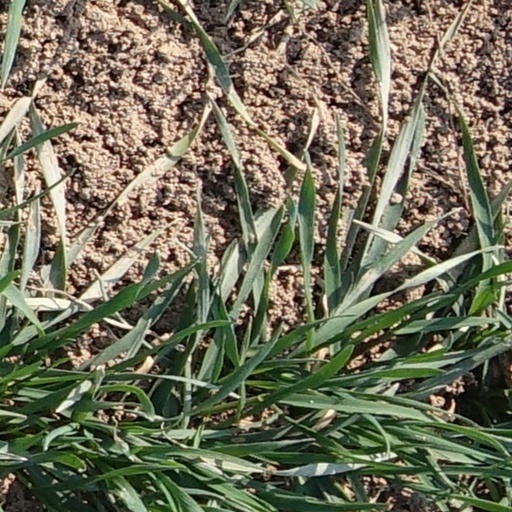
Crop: wheat